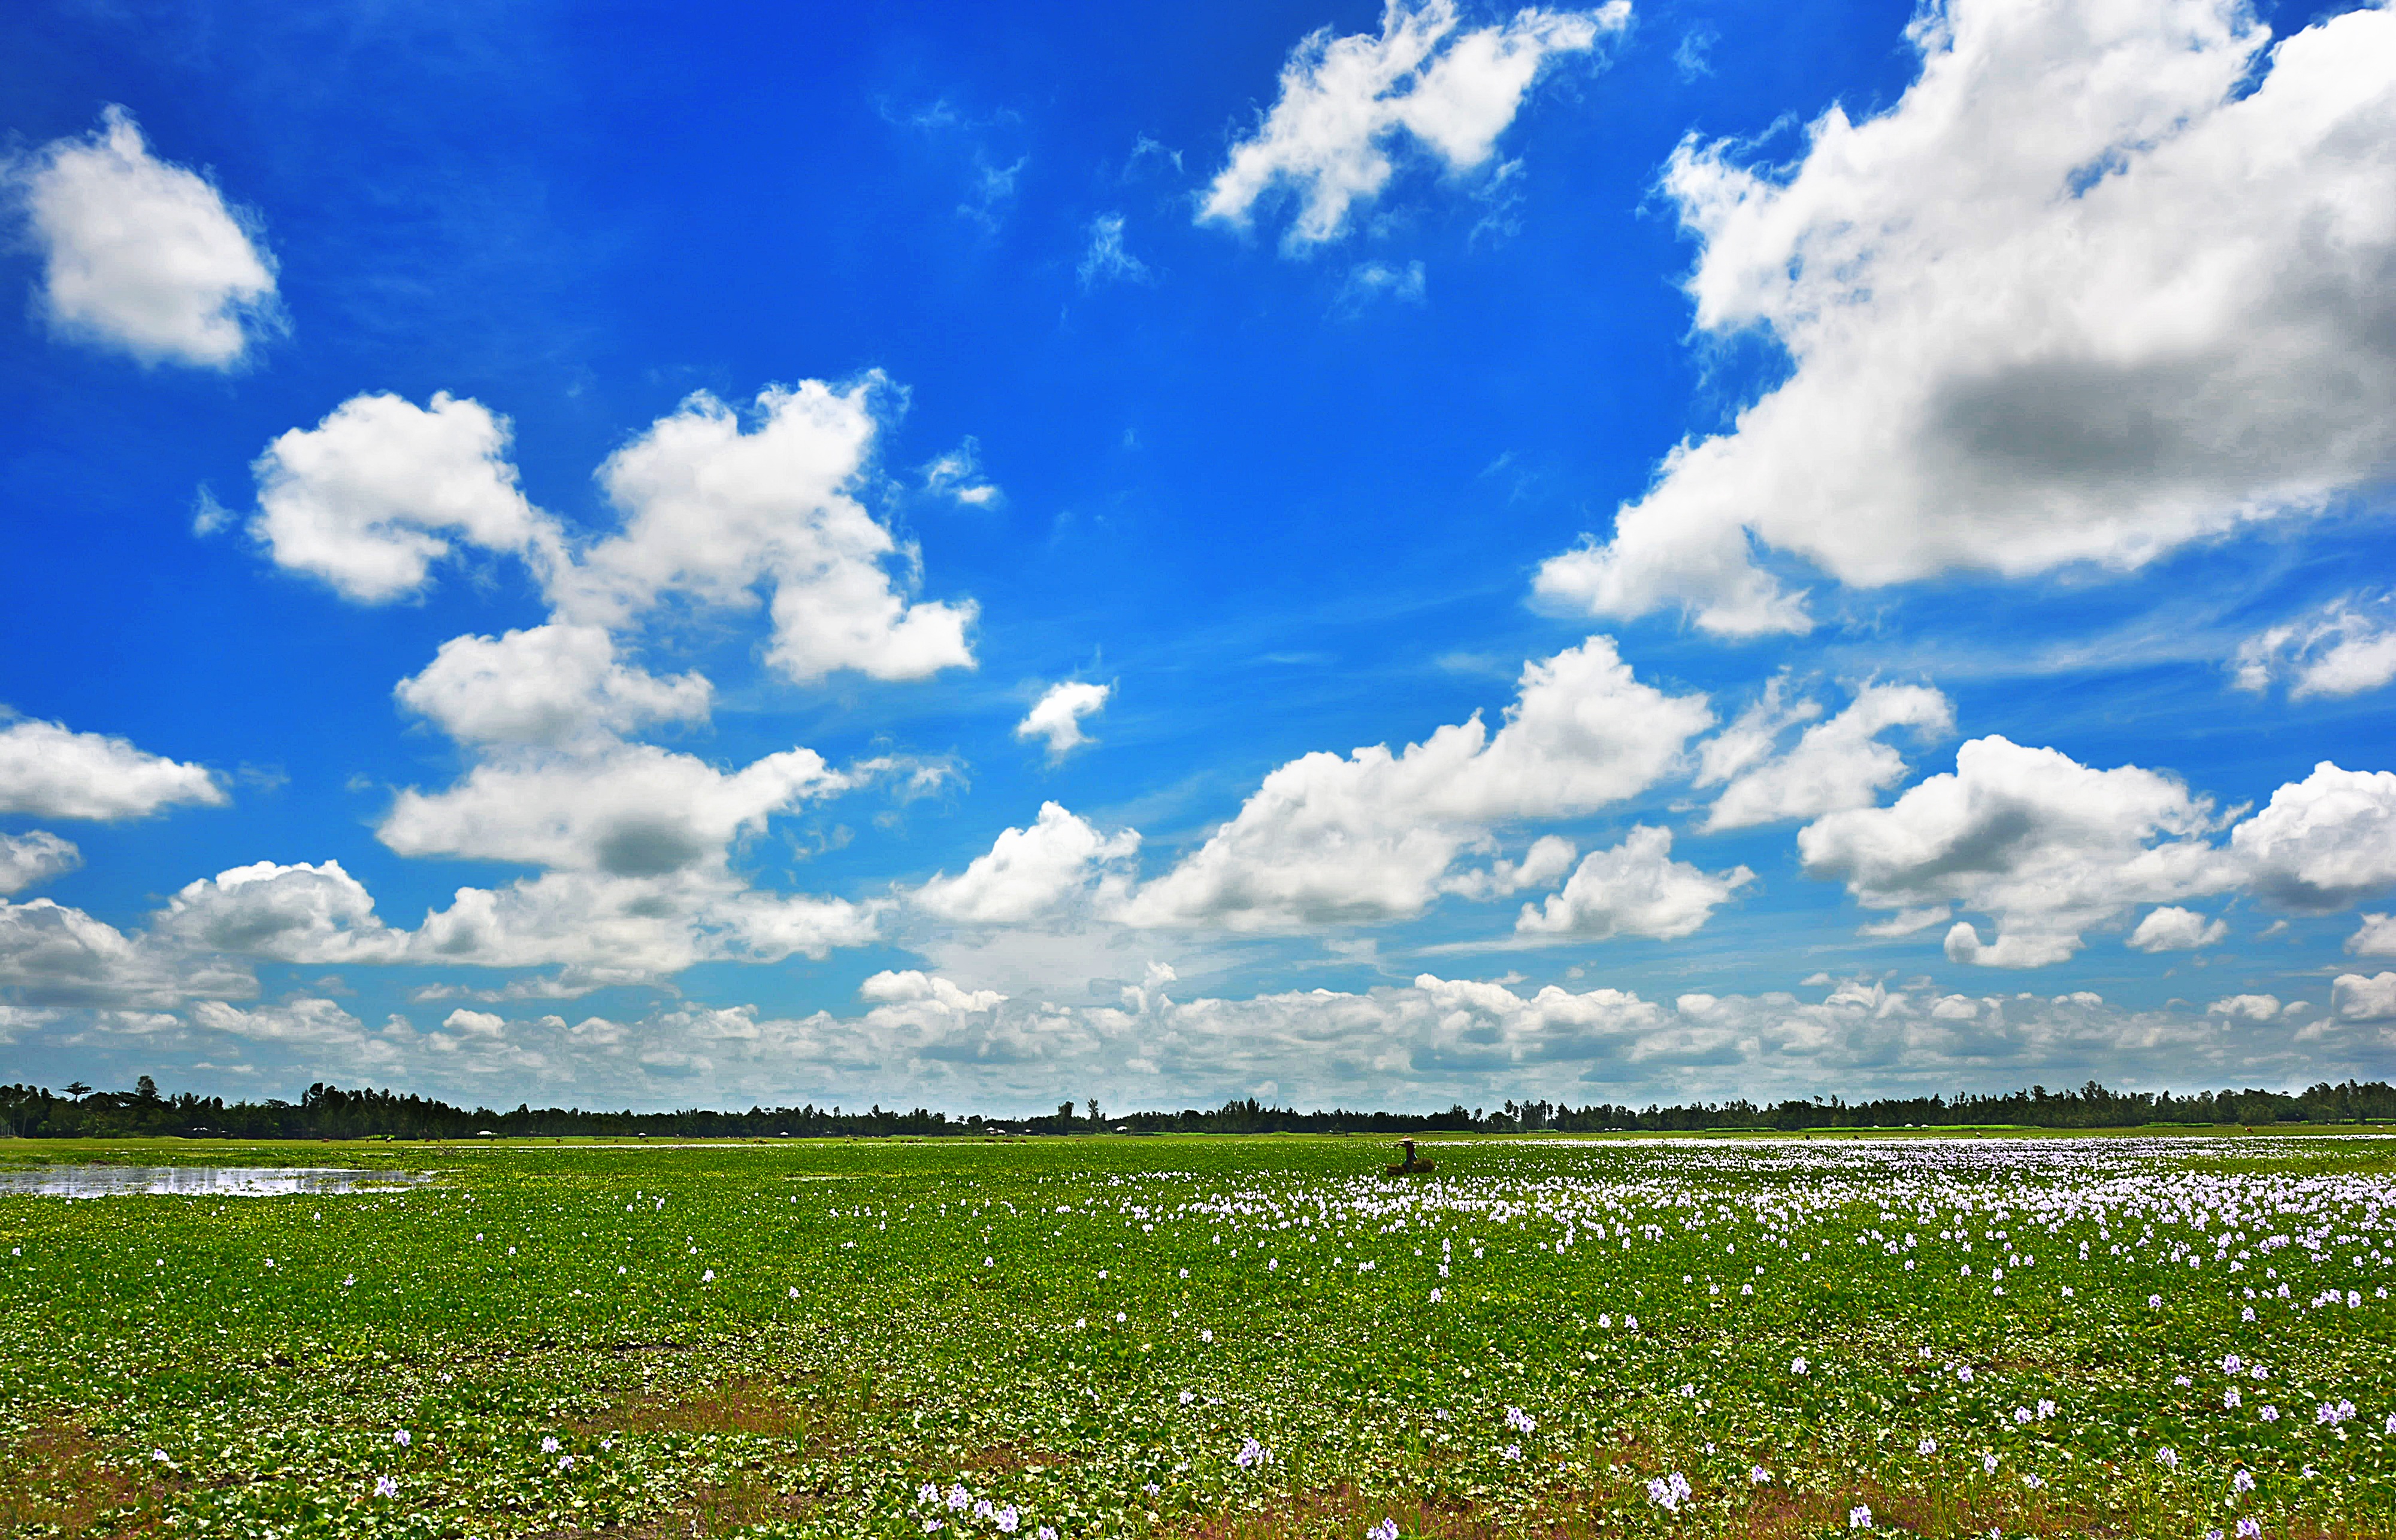
landscape, nature, grass, horizon, cloud, sky, field, lawn, meadow, prairie, sunlight, hill, flower, green, pasture, cumulus, blue, agriculture, plain, clouds, grassland, habitat, ecosystem, steppe, rural area, meteorological phenomenon, natural environment, grass family